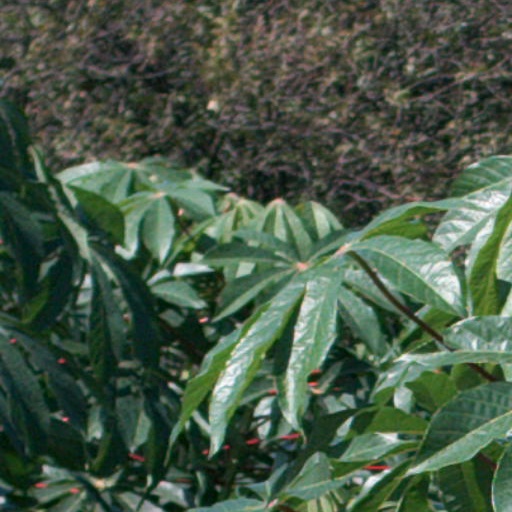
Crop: cassava